Freemasonry in France

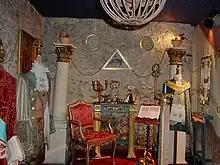
18th century Masonic temple at the Château de Mongenan (Portets, Gironde).

In 1771, Louis Philippe d'Orléans (1747-1793) succeeded the comte de Clermont as grandmaster. Under his authority and with the support of the provincial lodges for action against the hegemony of the lodges in Paris, the Grande Loge de France was reorganised and in 1773 changed its name to the Grand Orient de France, which accounted for 600 lodges. Only some "Vénérables", mainly Parisians, refused to give up being president-for-life of their lodges, resisting this reform by forming a "Grand Lodge of Clermont" which lasted until May 1799.